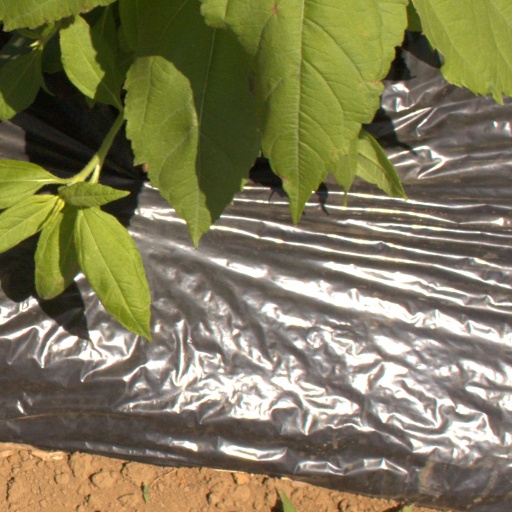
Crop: Jerusalem artichoke